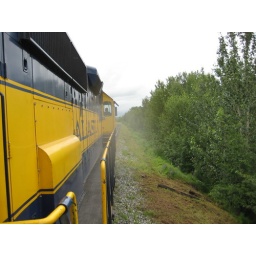
Alaska Railroad car in blue and gold livery.